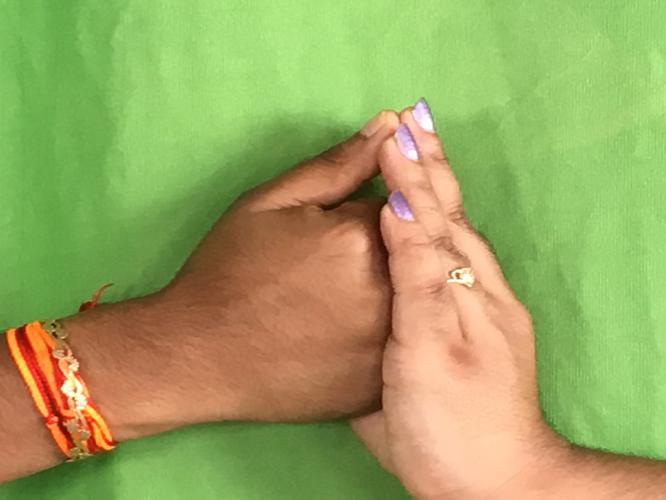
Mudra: Shanka
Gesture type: double_hand